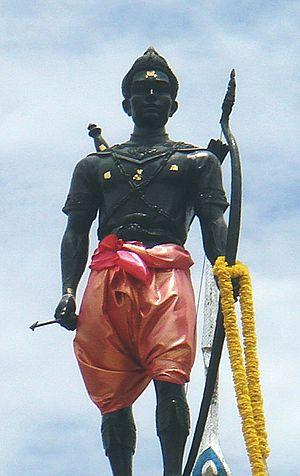
Sri-Indrathit, né Bang Klang Thao en 1188 et mort en 1270, est le premier roi de Sukhothaï. Il règne de 1238 à 1257.